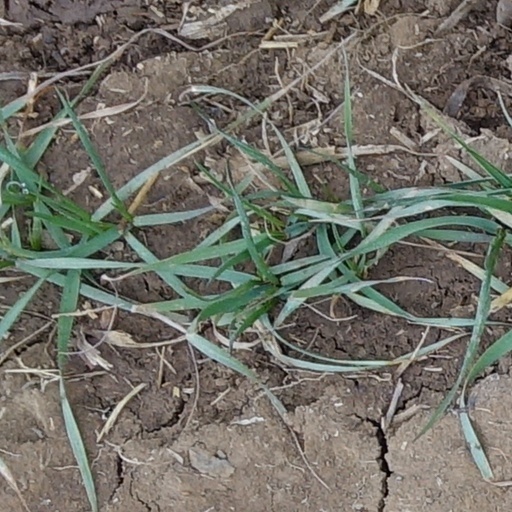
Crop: wheat